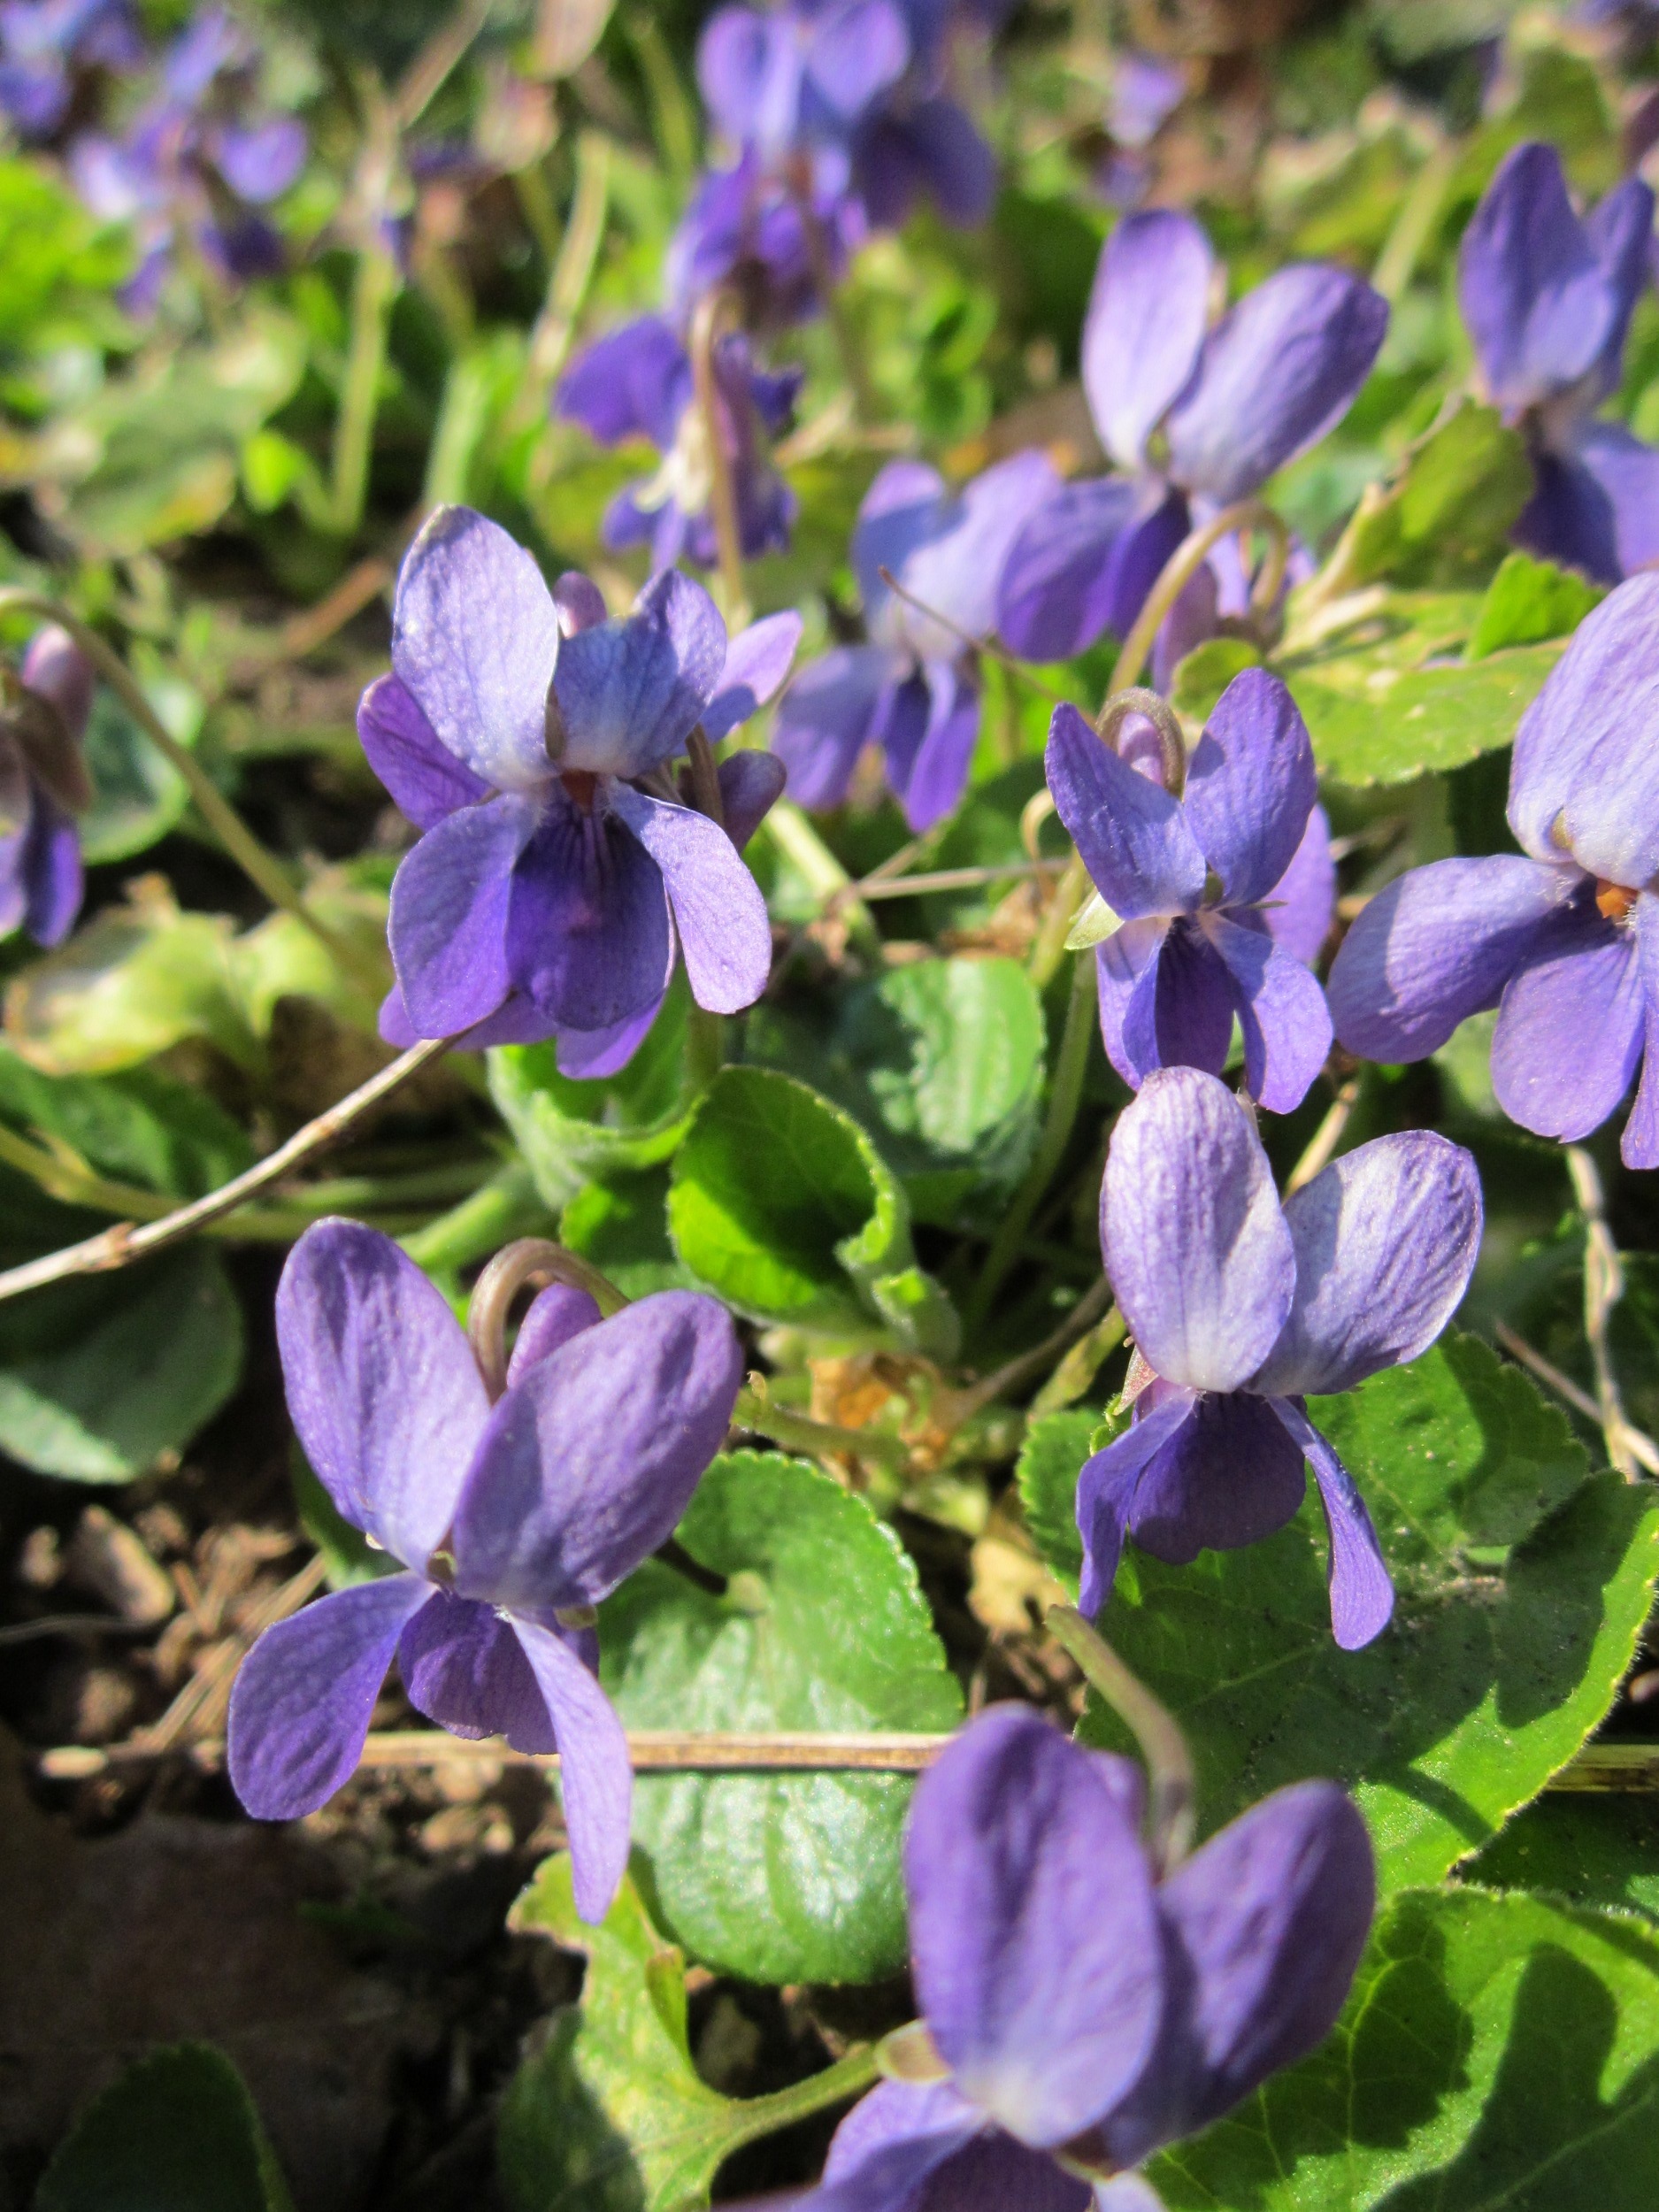
plant, flower, botany, flora, wildflower, species, viola, inflorescence, pansy, flowering plant, dayflower, bellflower family, annual plant, land plant, violet family, dayflower family, viola odorata, wood violet, sweet violet, english violet, common violet, florist's violet, garden violet